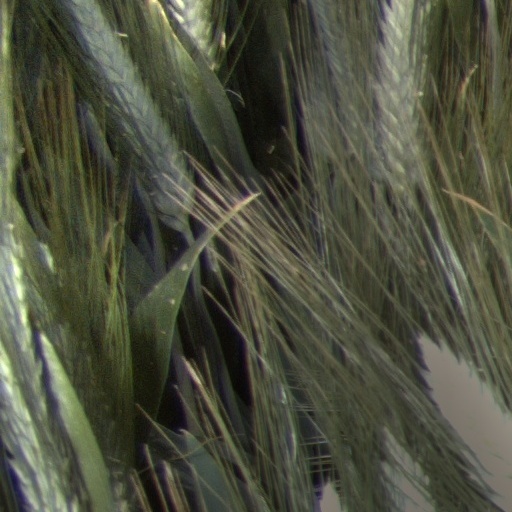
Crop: wheat